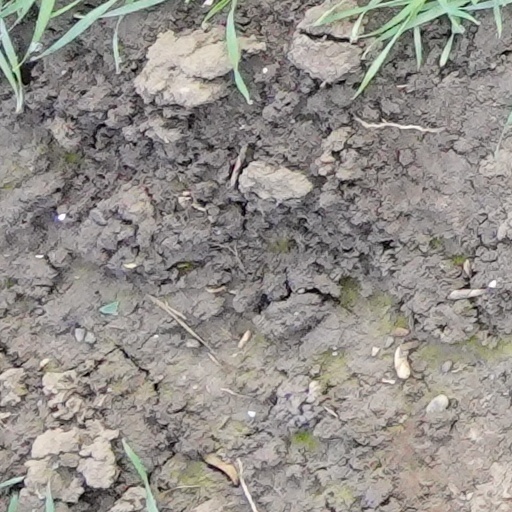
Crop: wheat